Georgie Fame and the Blue Flames

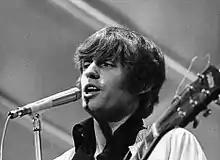
Lead vocalist Georgie Fame in Stockholm 1968

Georgie Fame and the Blue Flames were a British rhythm and blues group during the 1960s whose repertoire spanned R&B, pop, rock and jazz.